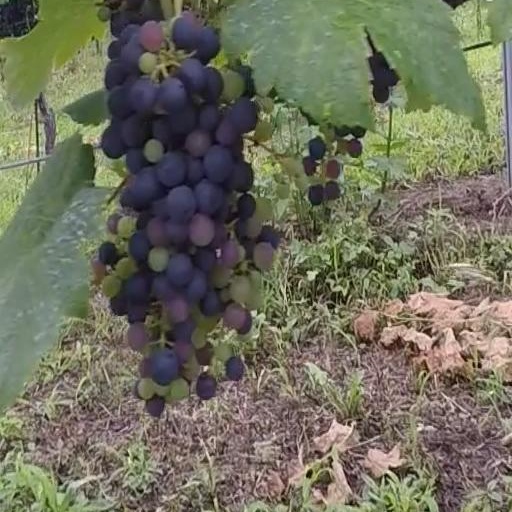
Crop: grape